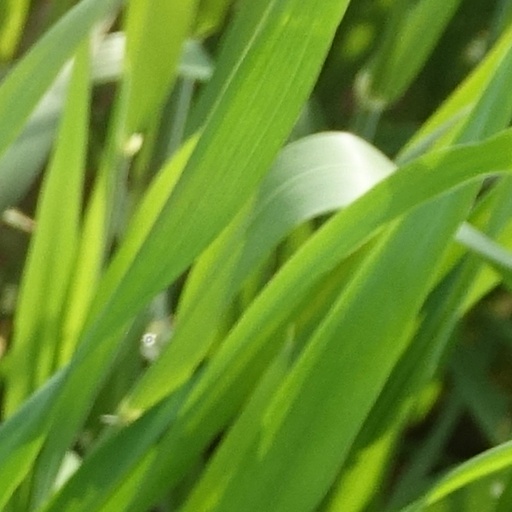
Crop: wheat